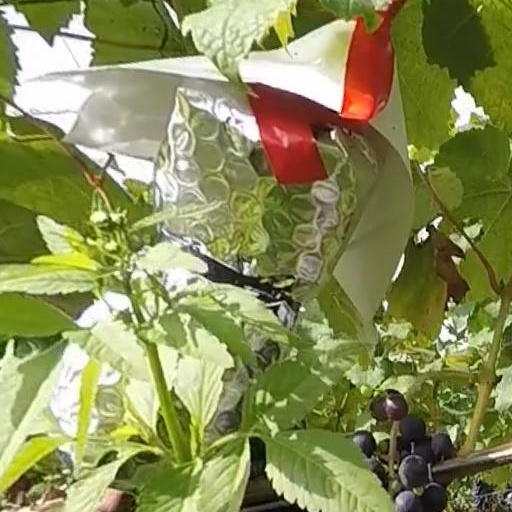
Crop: grape